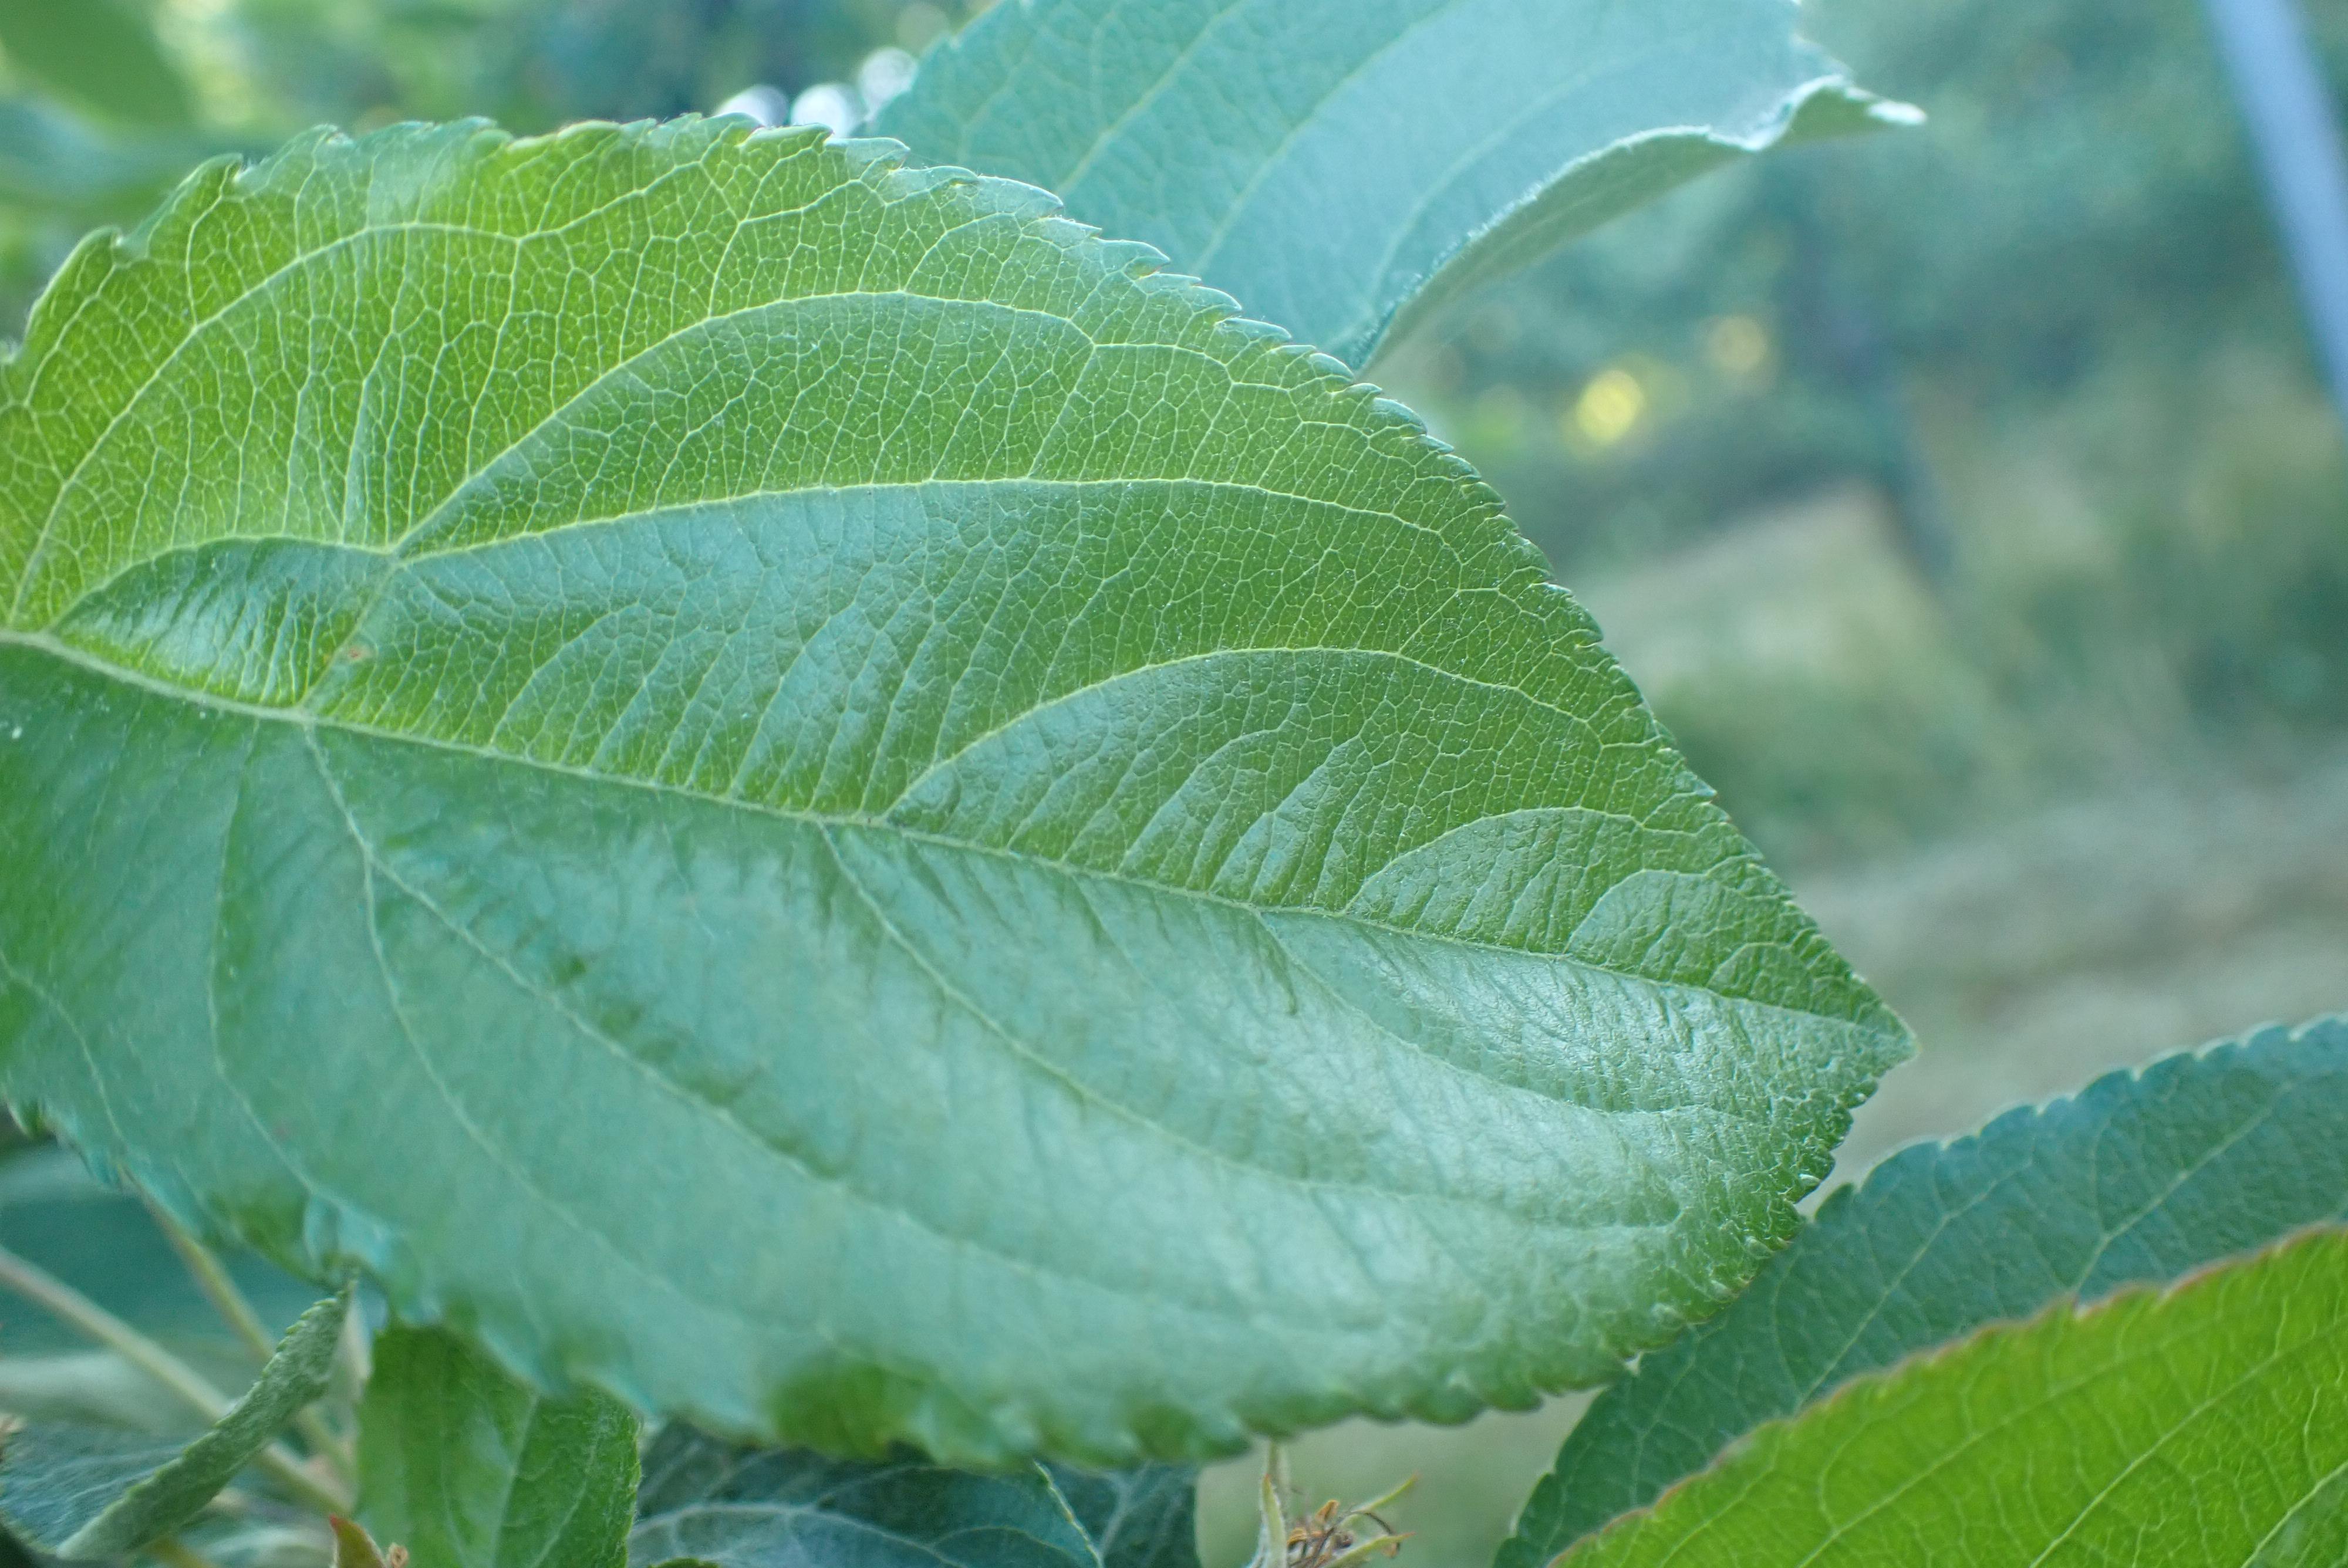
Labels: healthy